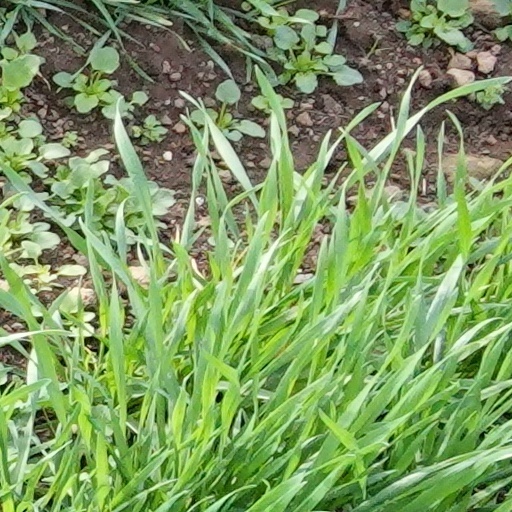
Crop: wheat